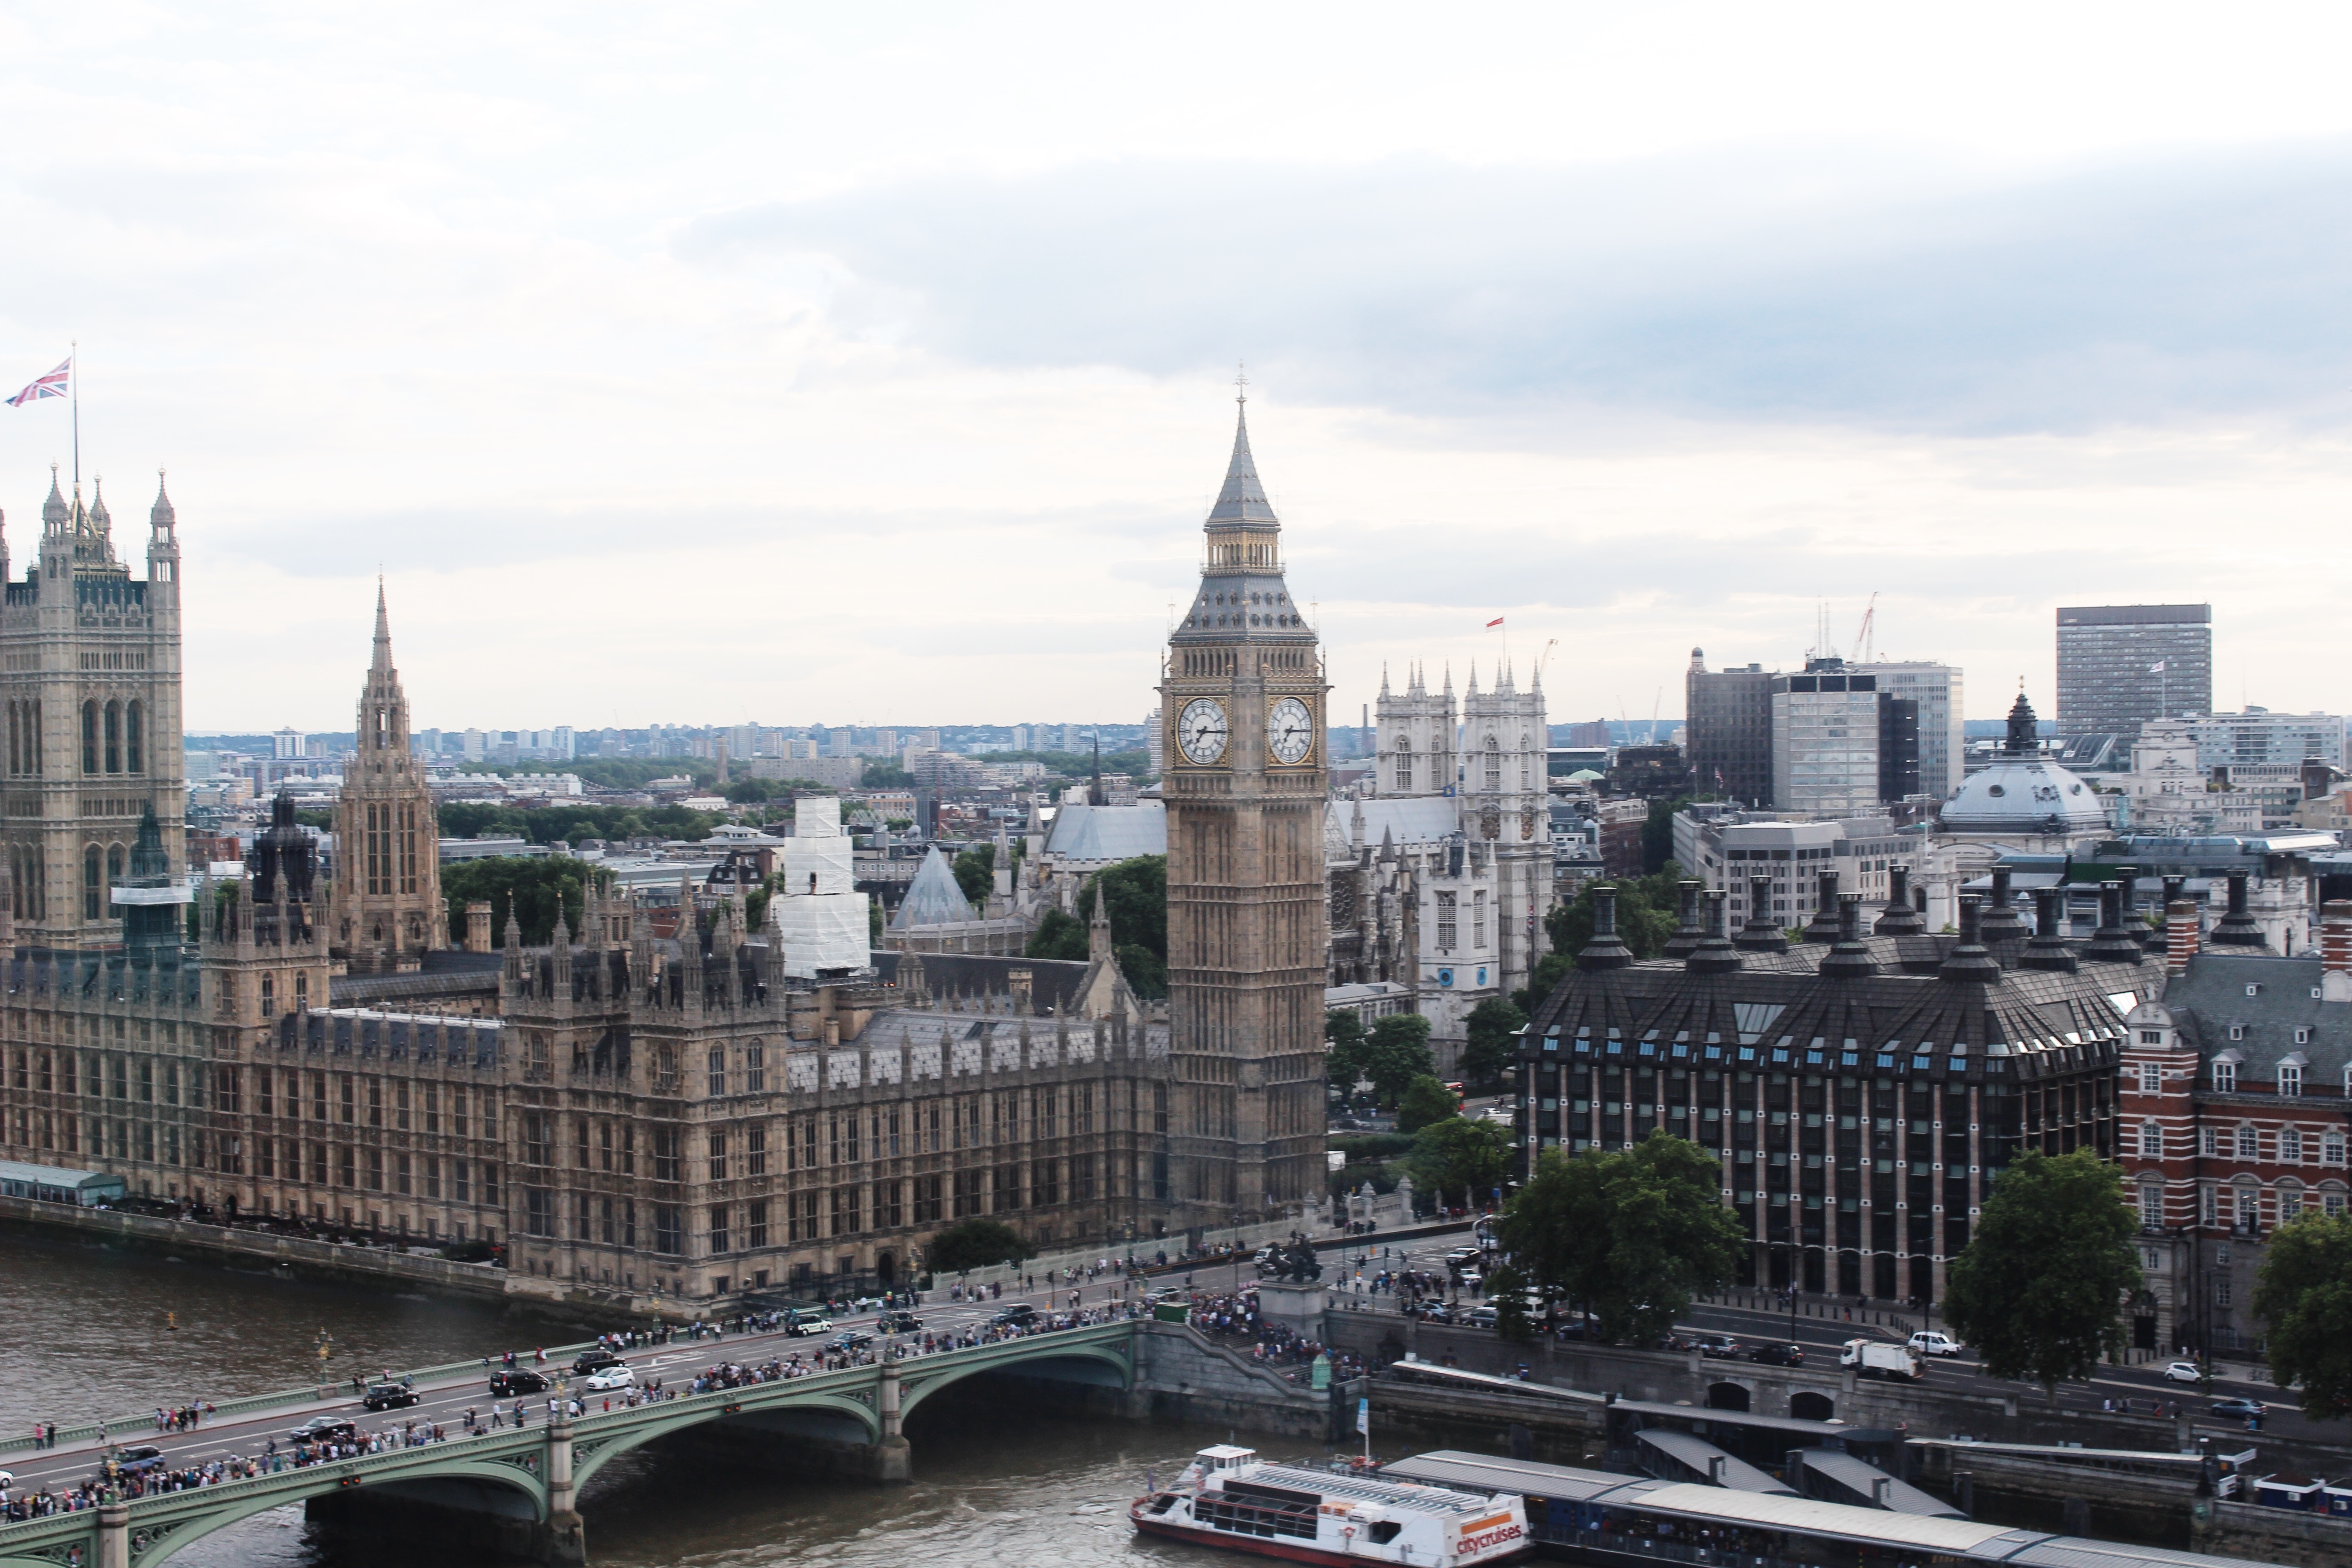
skyline, town, city, skyscraper, cityscape, panorama, downtown, tower, plaza, landmark, cathedral, tourism, waterway, town square, metropolis, tours, human settlement